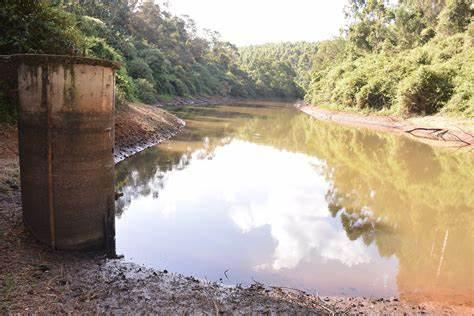
Mandhari ya bwawa yenye maji machache yaliyozungukwa na miti mirefu iliyostawi kwa rangi ya kijani kibichi, mwanga mkali wa jua uliotanda kwa wingu nyeupe.